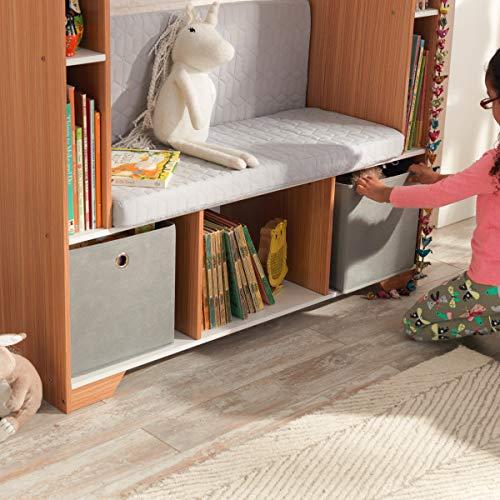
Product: KidKraft Little Dreamers Reading Nook, Gray
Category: Home & Kitchen | Furniture | Kids' Furniture
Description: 4 shelves for book storage.
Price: $163.75
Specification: ProductDimensions:44x15.8x54.2inches|ItemWeight:68pounds|ShippingWeight:68pounds(Viewshippingratesandpolicies)|ASIN:B07G624RL4|Itemmodelnumber:14237|Manufacturerrecommendedage:36months-8years